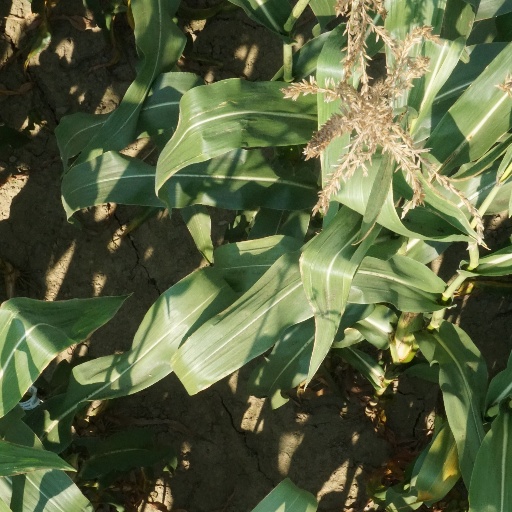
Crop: maize; corn